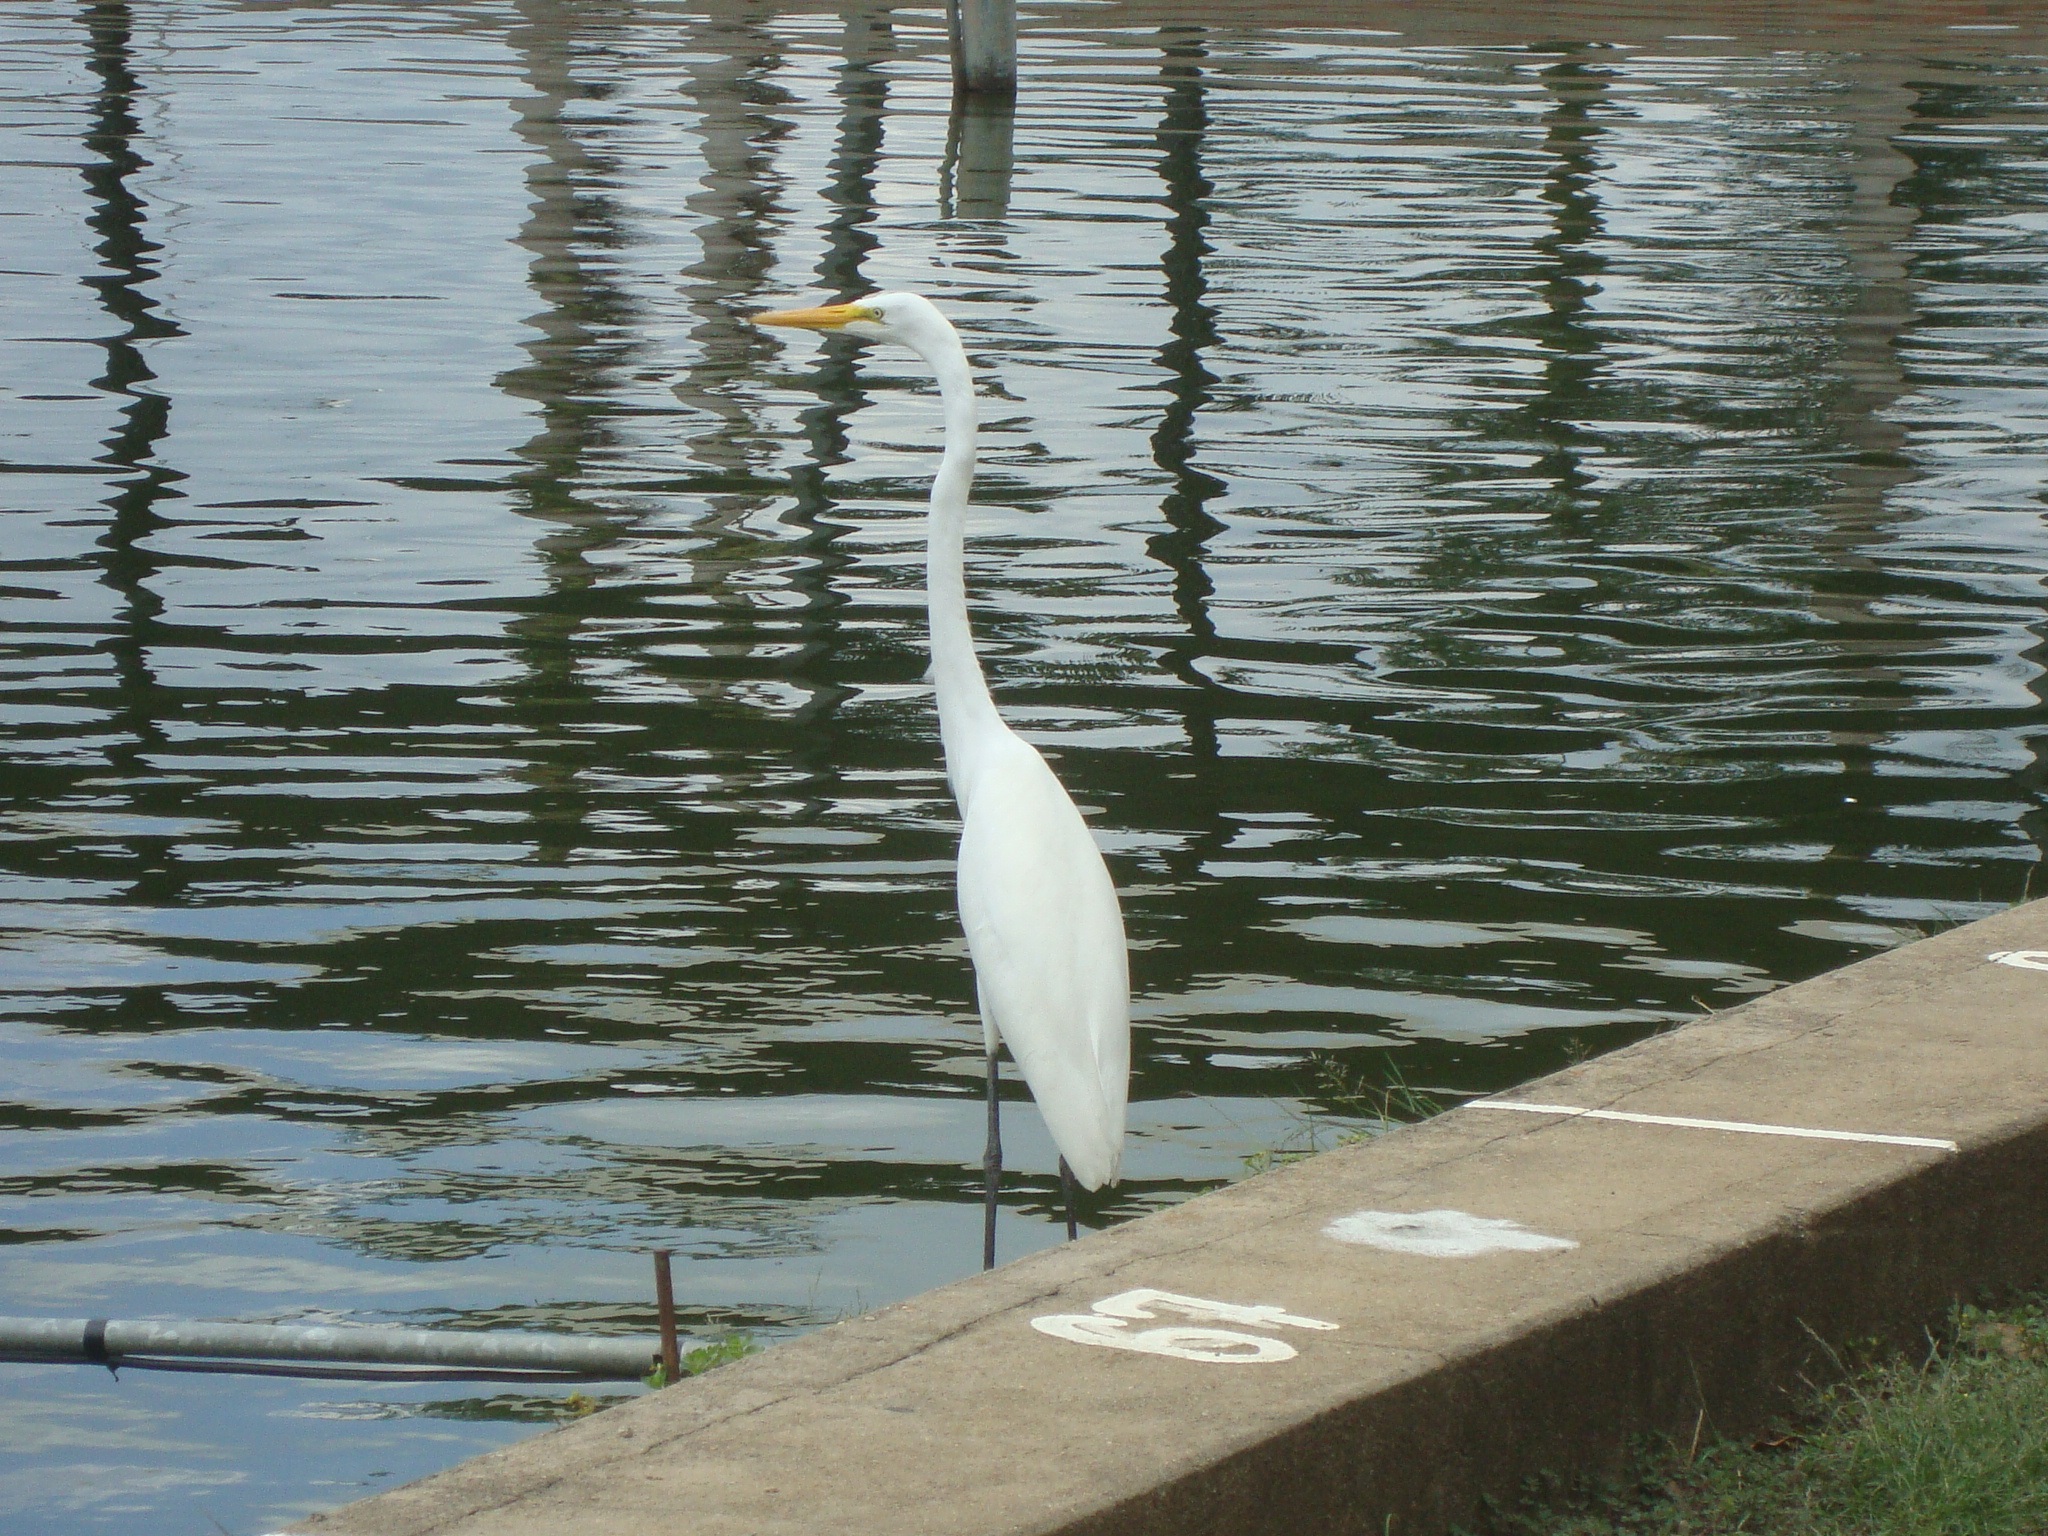
water, nature, bird, pond, wildlife, reflection, fauna, birds, swan, wetland, waterfowl, water bird, ducks geese and swans